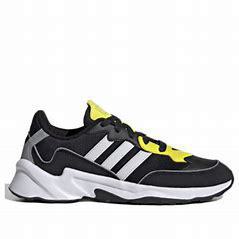
Brand: adidas
Model: neo Adidas NEO 20 20 FX